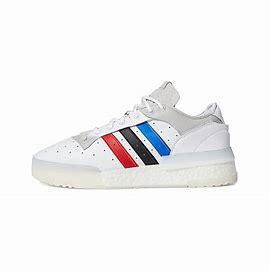
Brand: adidas
Model: originals Adidas Originals Rivalry Rm